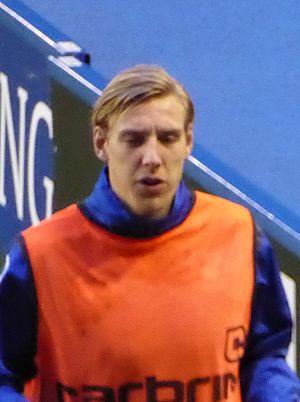
Nicolai Brock-Madsen, né le 9 février 1993 à Randers, est un footballeur danois évoluant au poste d'attaquant à l'AC Horsens.